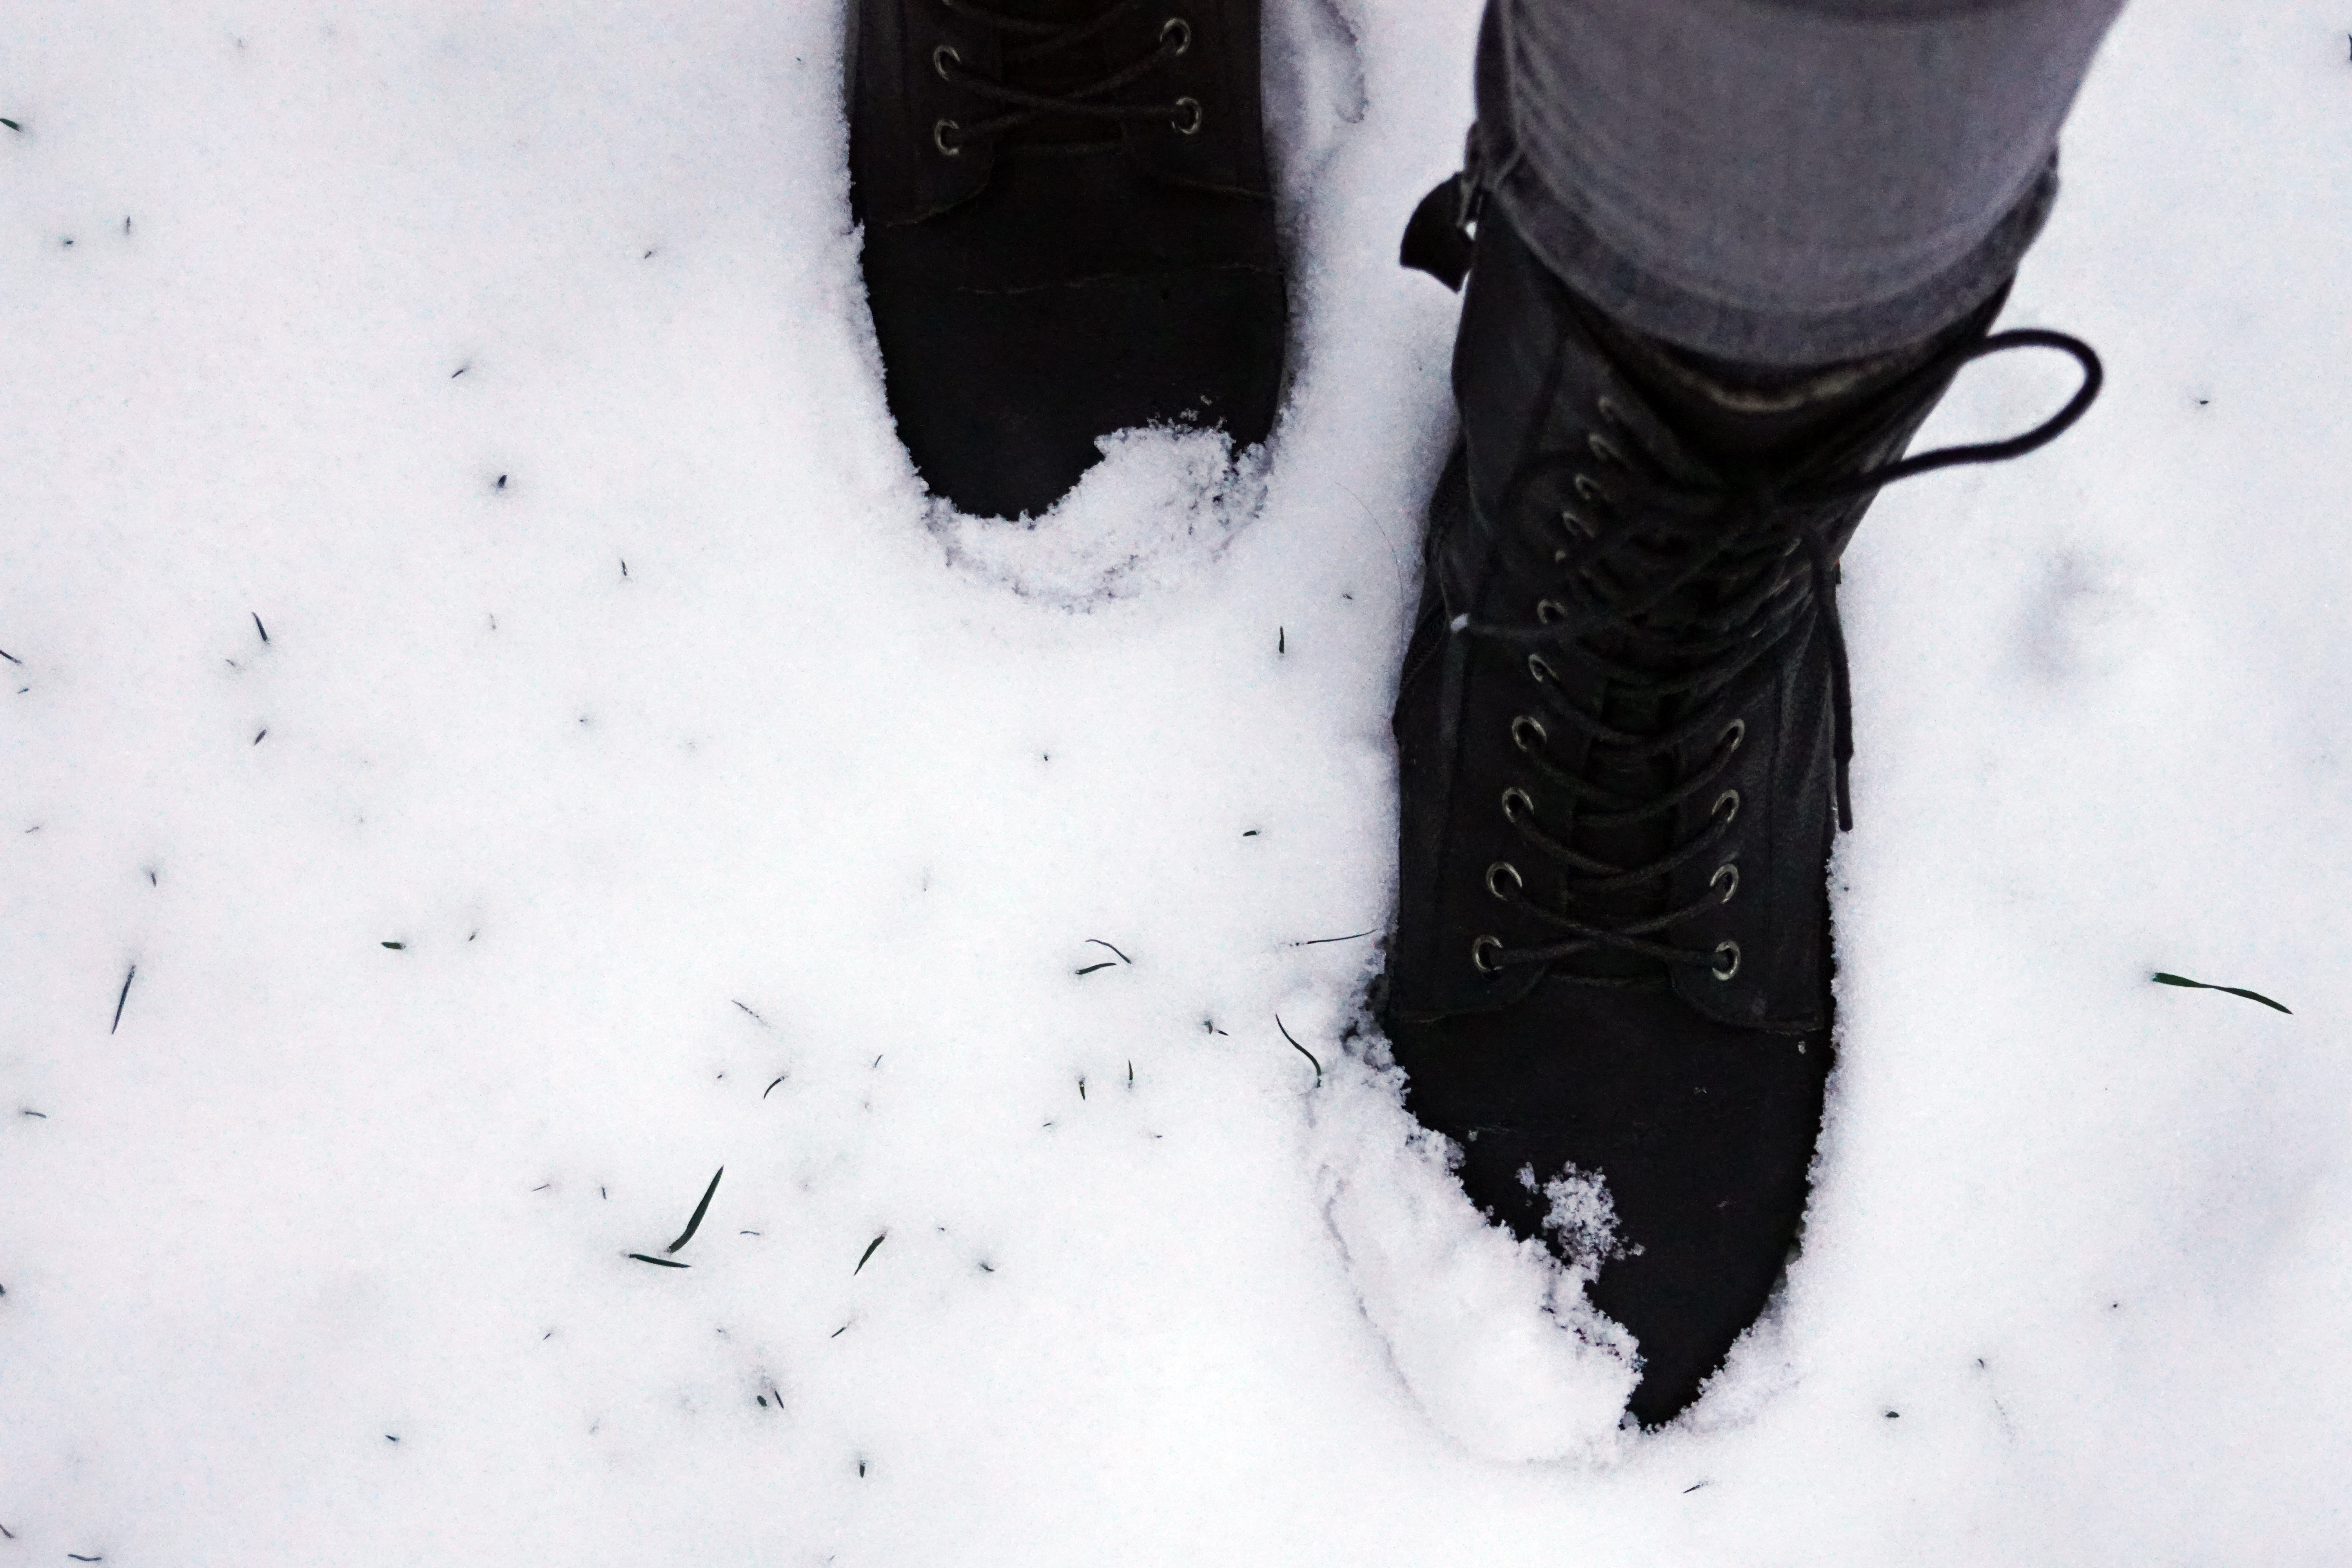
white, footwear, black, snow, shoe, winter, tire, leg, synthetic rubber, ice, human leg, automotive tire, boot, Plimsoll shoe, black and white